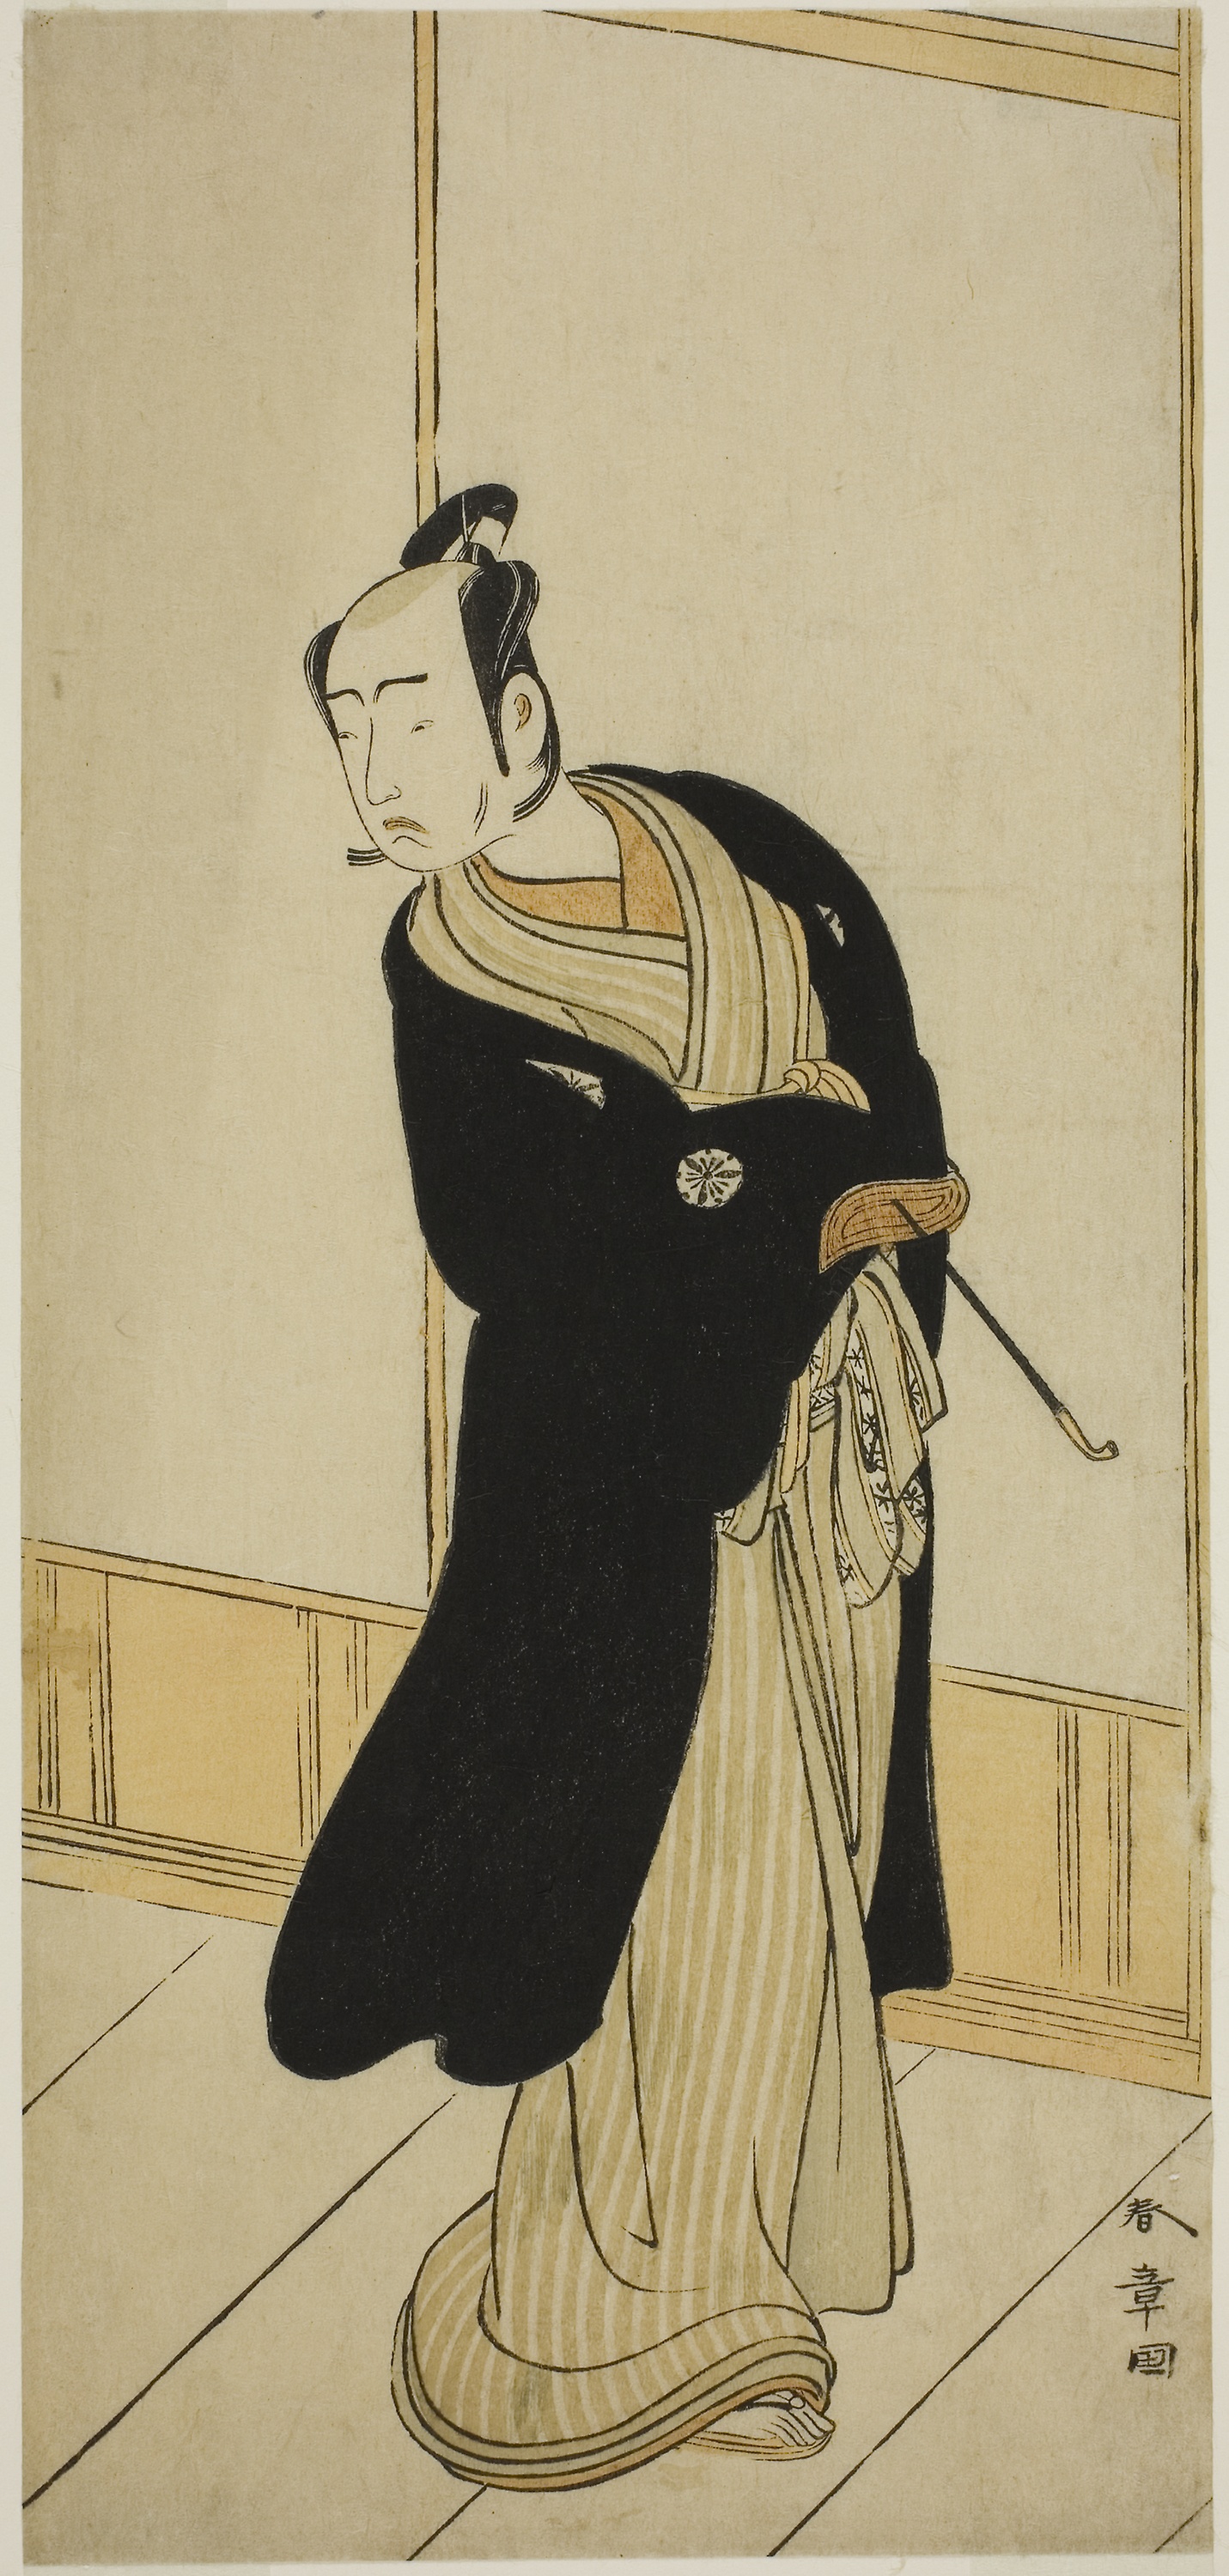
illustration, art, vintage clothing, drawing, style